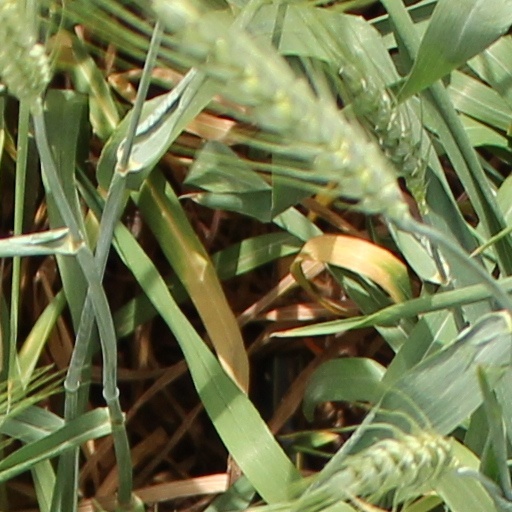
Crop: wheat